Cynethryth

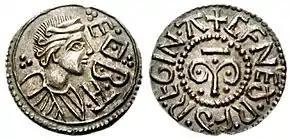
Penny of Cynethryth, wife of king Offa (1.29 g)

Nothing certain is known of Cynethryth's origins. Her name recalls the wife and daughters of King Penda—Cynewise, Cyneburh, and Cyneswith—which may indicate that she was a descendant of Penda.